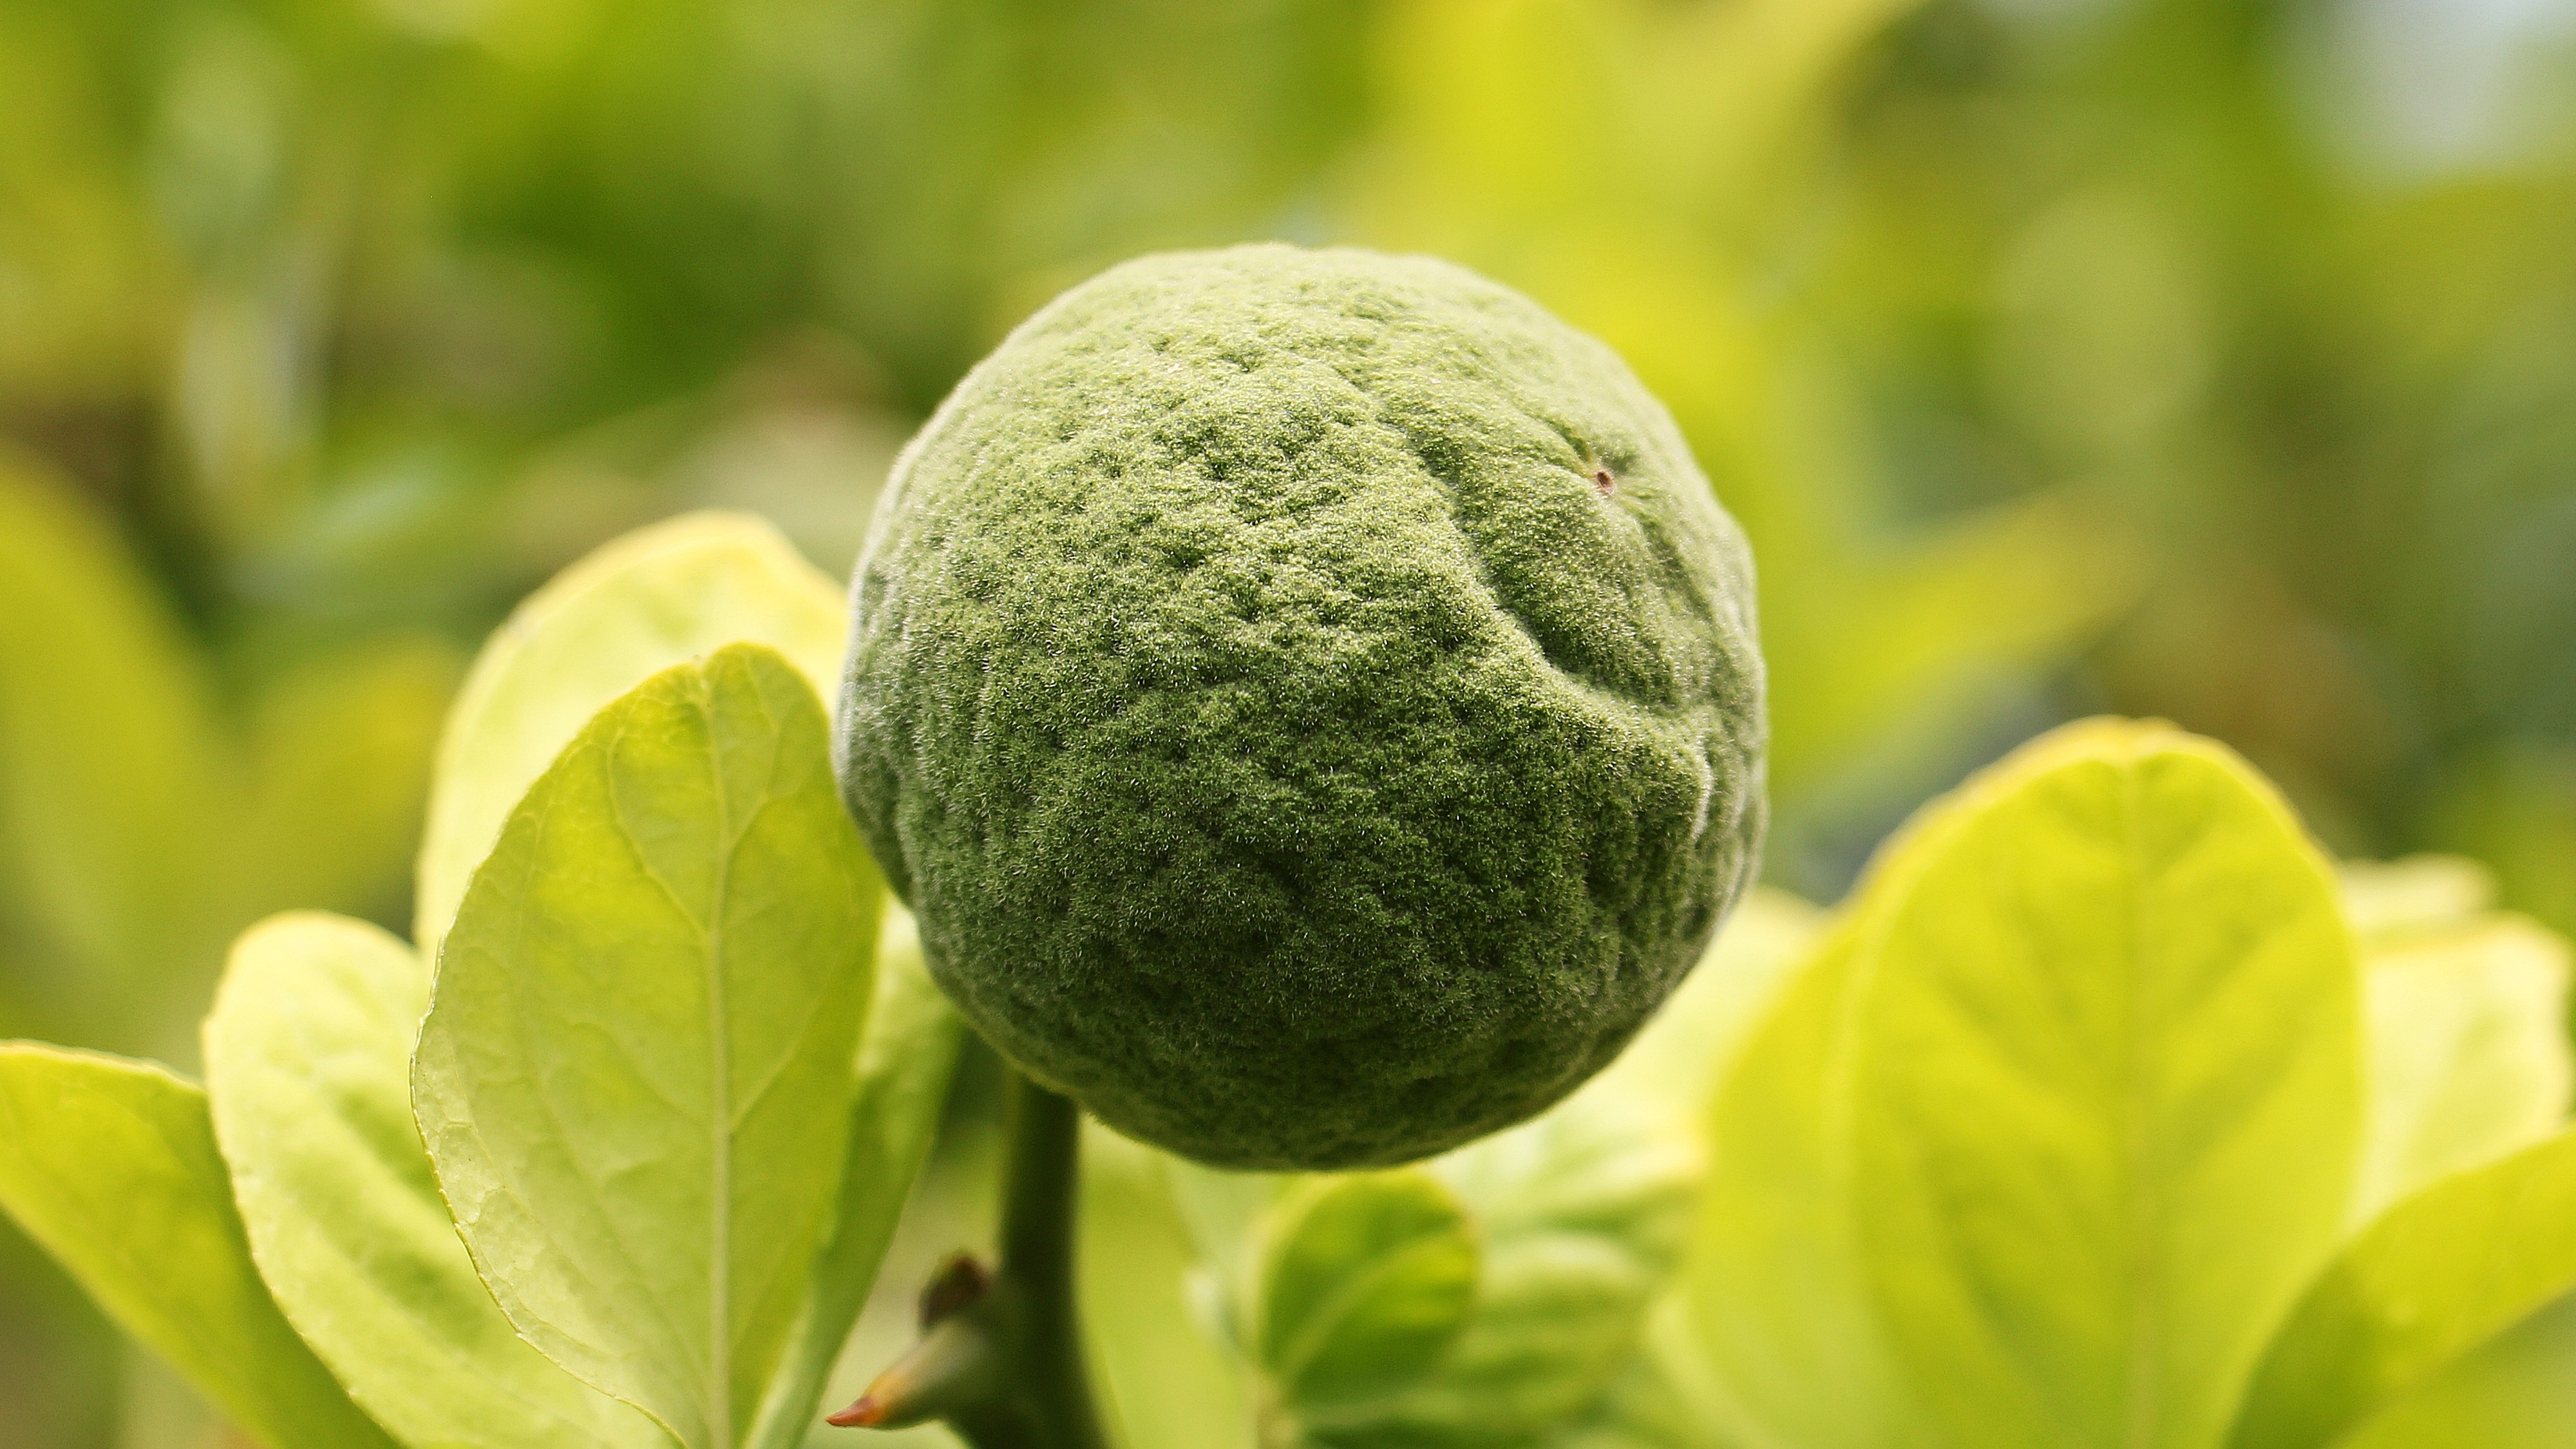
tree, branch, plant, fruit, leaf, flower, food, green, produce, botany, yellow, eat, flora, close up, leaves, shrub, bitter, citrus, sour, macro photography, flowering plant, citrus tree, trifoliate orange, bitter orange, bitter lemon, land plant